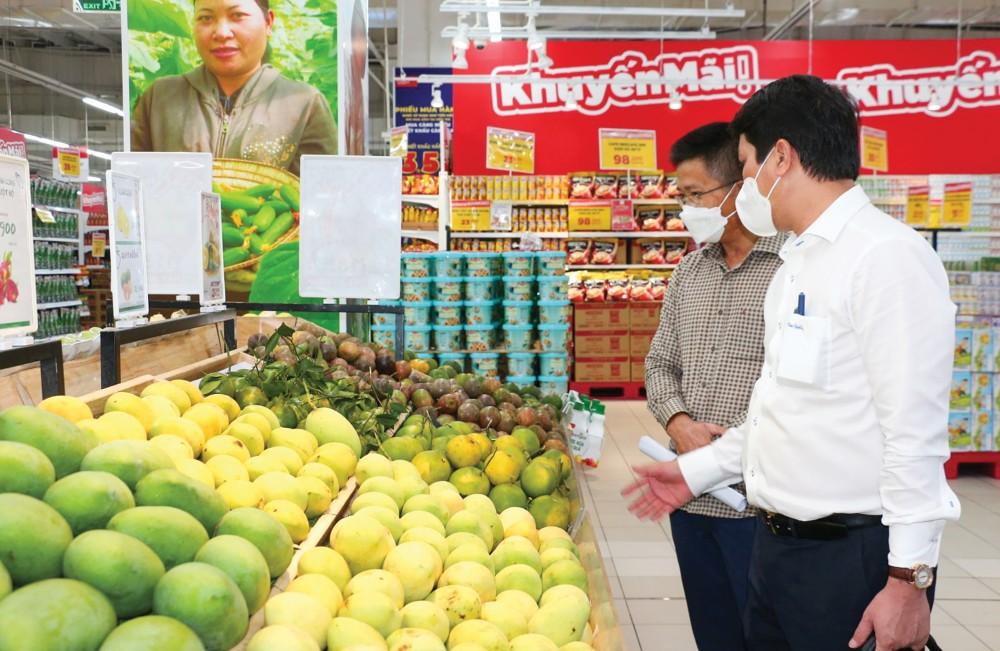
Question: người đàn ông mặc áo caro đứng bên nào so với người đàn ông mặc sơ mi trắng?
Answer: người đàn ông mặc áo caro đứng bên phải người đàn ông mặc sơ mi trắng